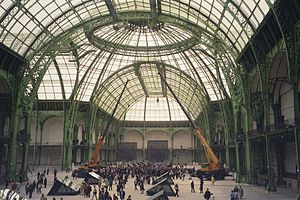
Grand Palais (Paris) / Historie
Interiøret
Grand Palais des Champs-Élysées, almindeligvis kendt som Grand Palais, er et stort historisk sted, udstillingshal og museumskompleks beliggende på Champs-Elysees i 8. arrondissement i Paris, Frankrig. Opførelsen af Grand Palais begyndte i 1897 efter nedrivningen af Palais de l'Industrie som en del af forberedelsesarbejdet til Exposition Universelle i 1900, som også omfattede opførelsen af det tilstødende Petit Palais og Pont Alexandre III. Siden 2000 har Grand Palais været beskyttet som et monument historique af det franske kulturministerium.